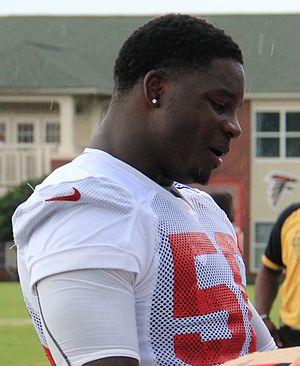
Franklin De'Sean Weatherspoon est un joueur américain de football américain évoluant au poste de linebacker.